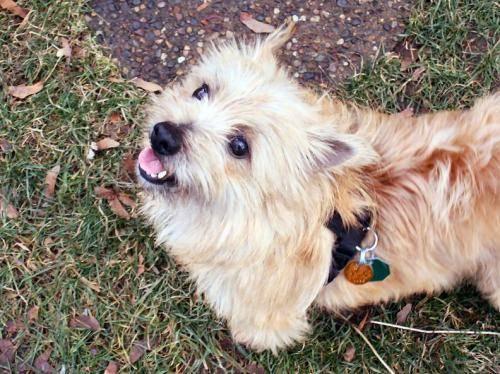
dog